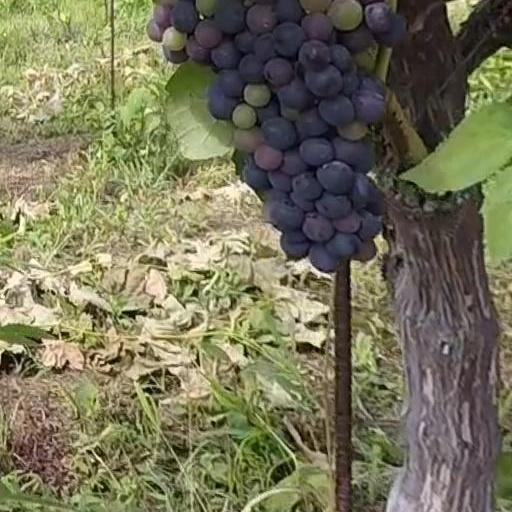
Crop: grape